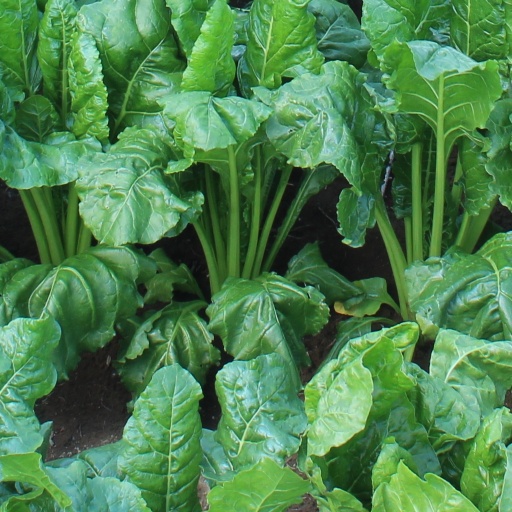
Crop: sugar beet